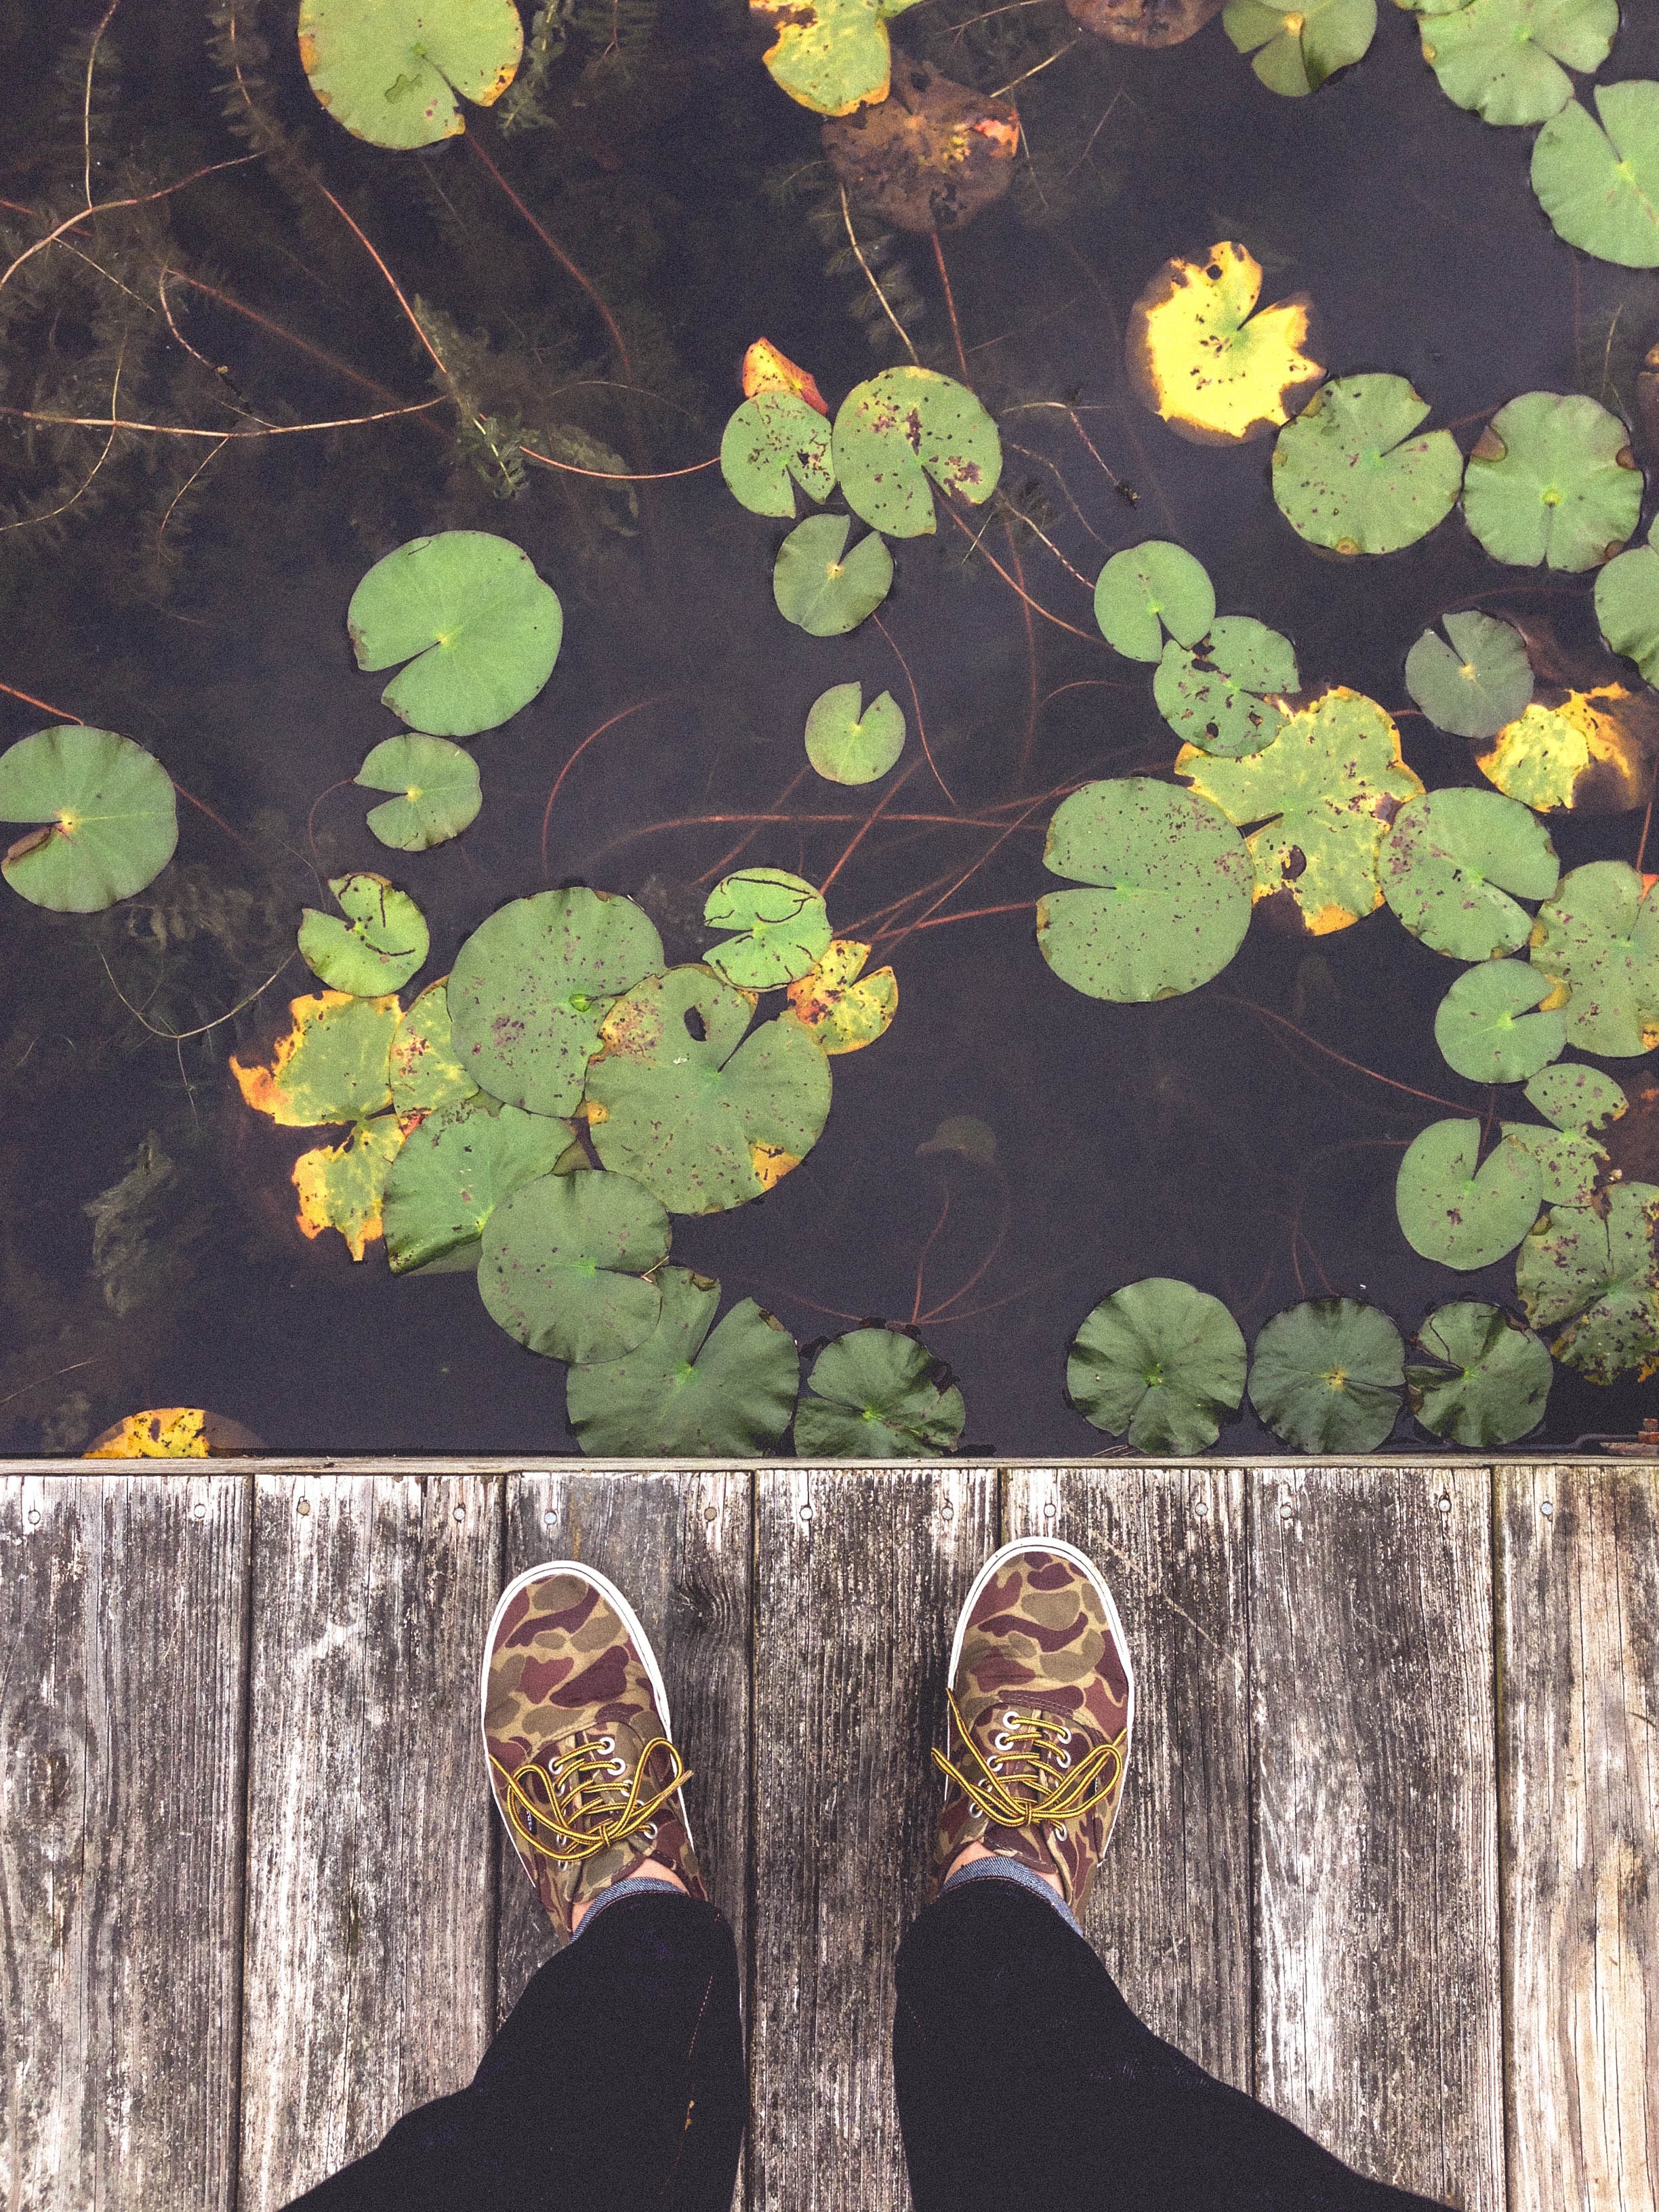
tree, nature, branch, shoe, dock, plant, leaf, flower, wall, pond, pattern, green, autumn, soil, botany, yellow, flora, lily pad, design